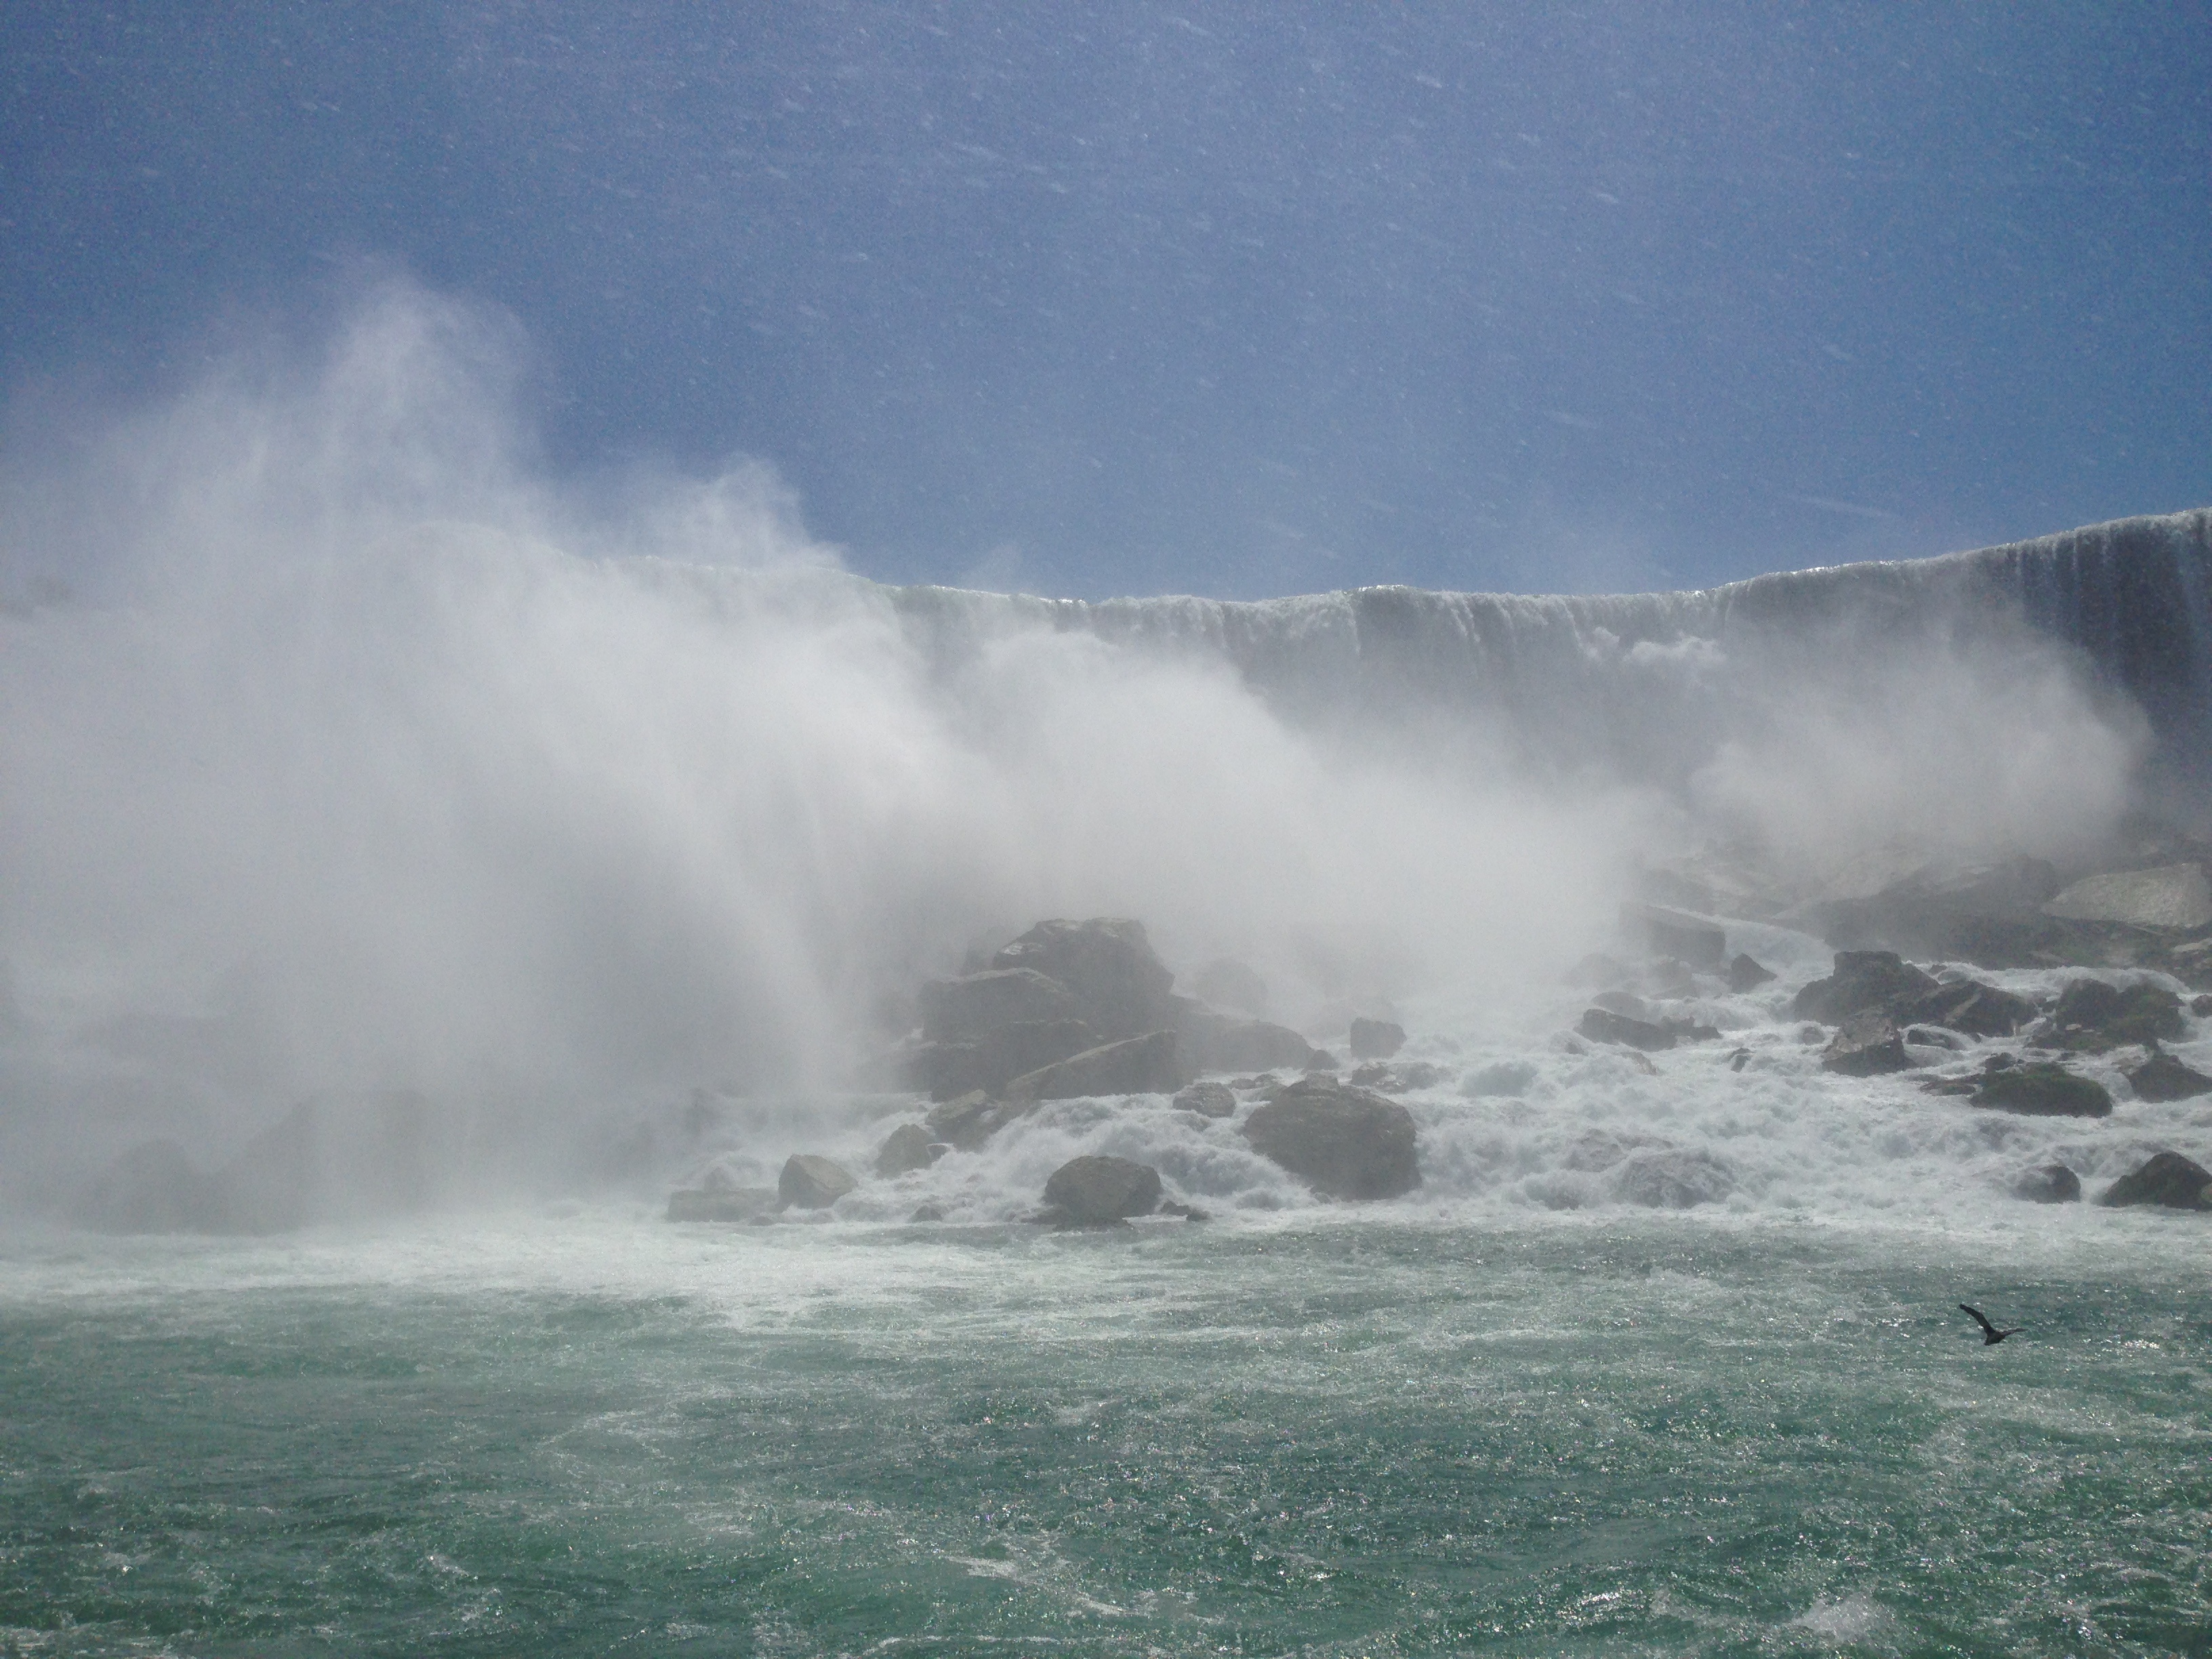
sea, coast, water, ocean, waterfall, shore, wave, weather, rapid, body of water, canada, wonder, niagara, water feature, atmospheric phenomenon, geological phenomenon, wind wave